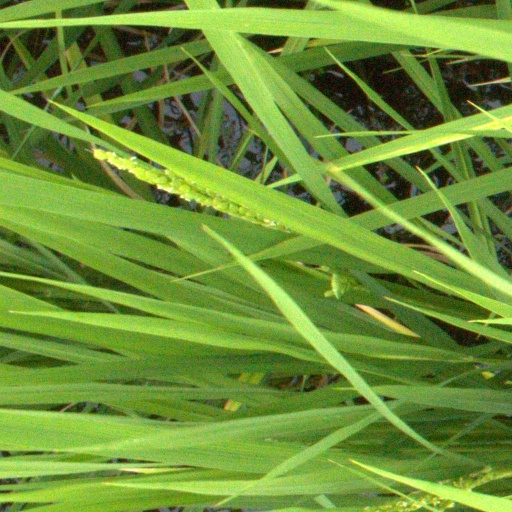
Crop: rice